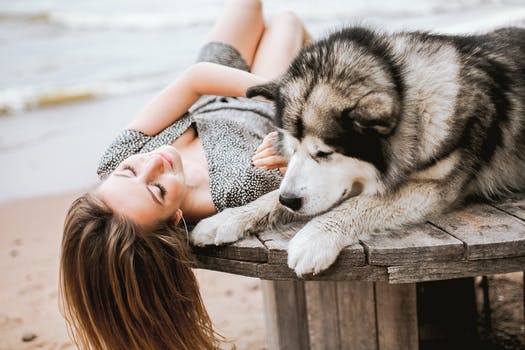
Label: No Watermark